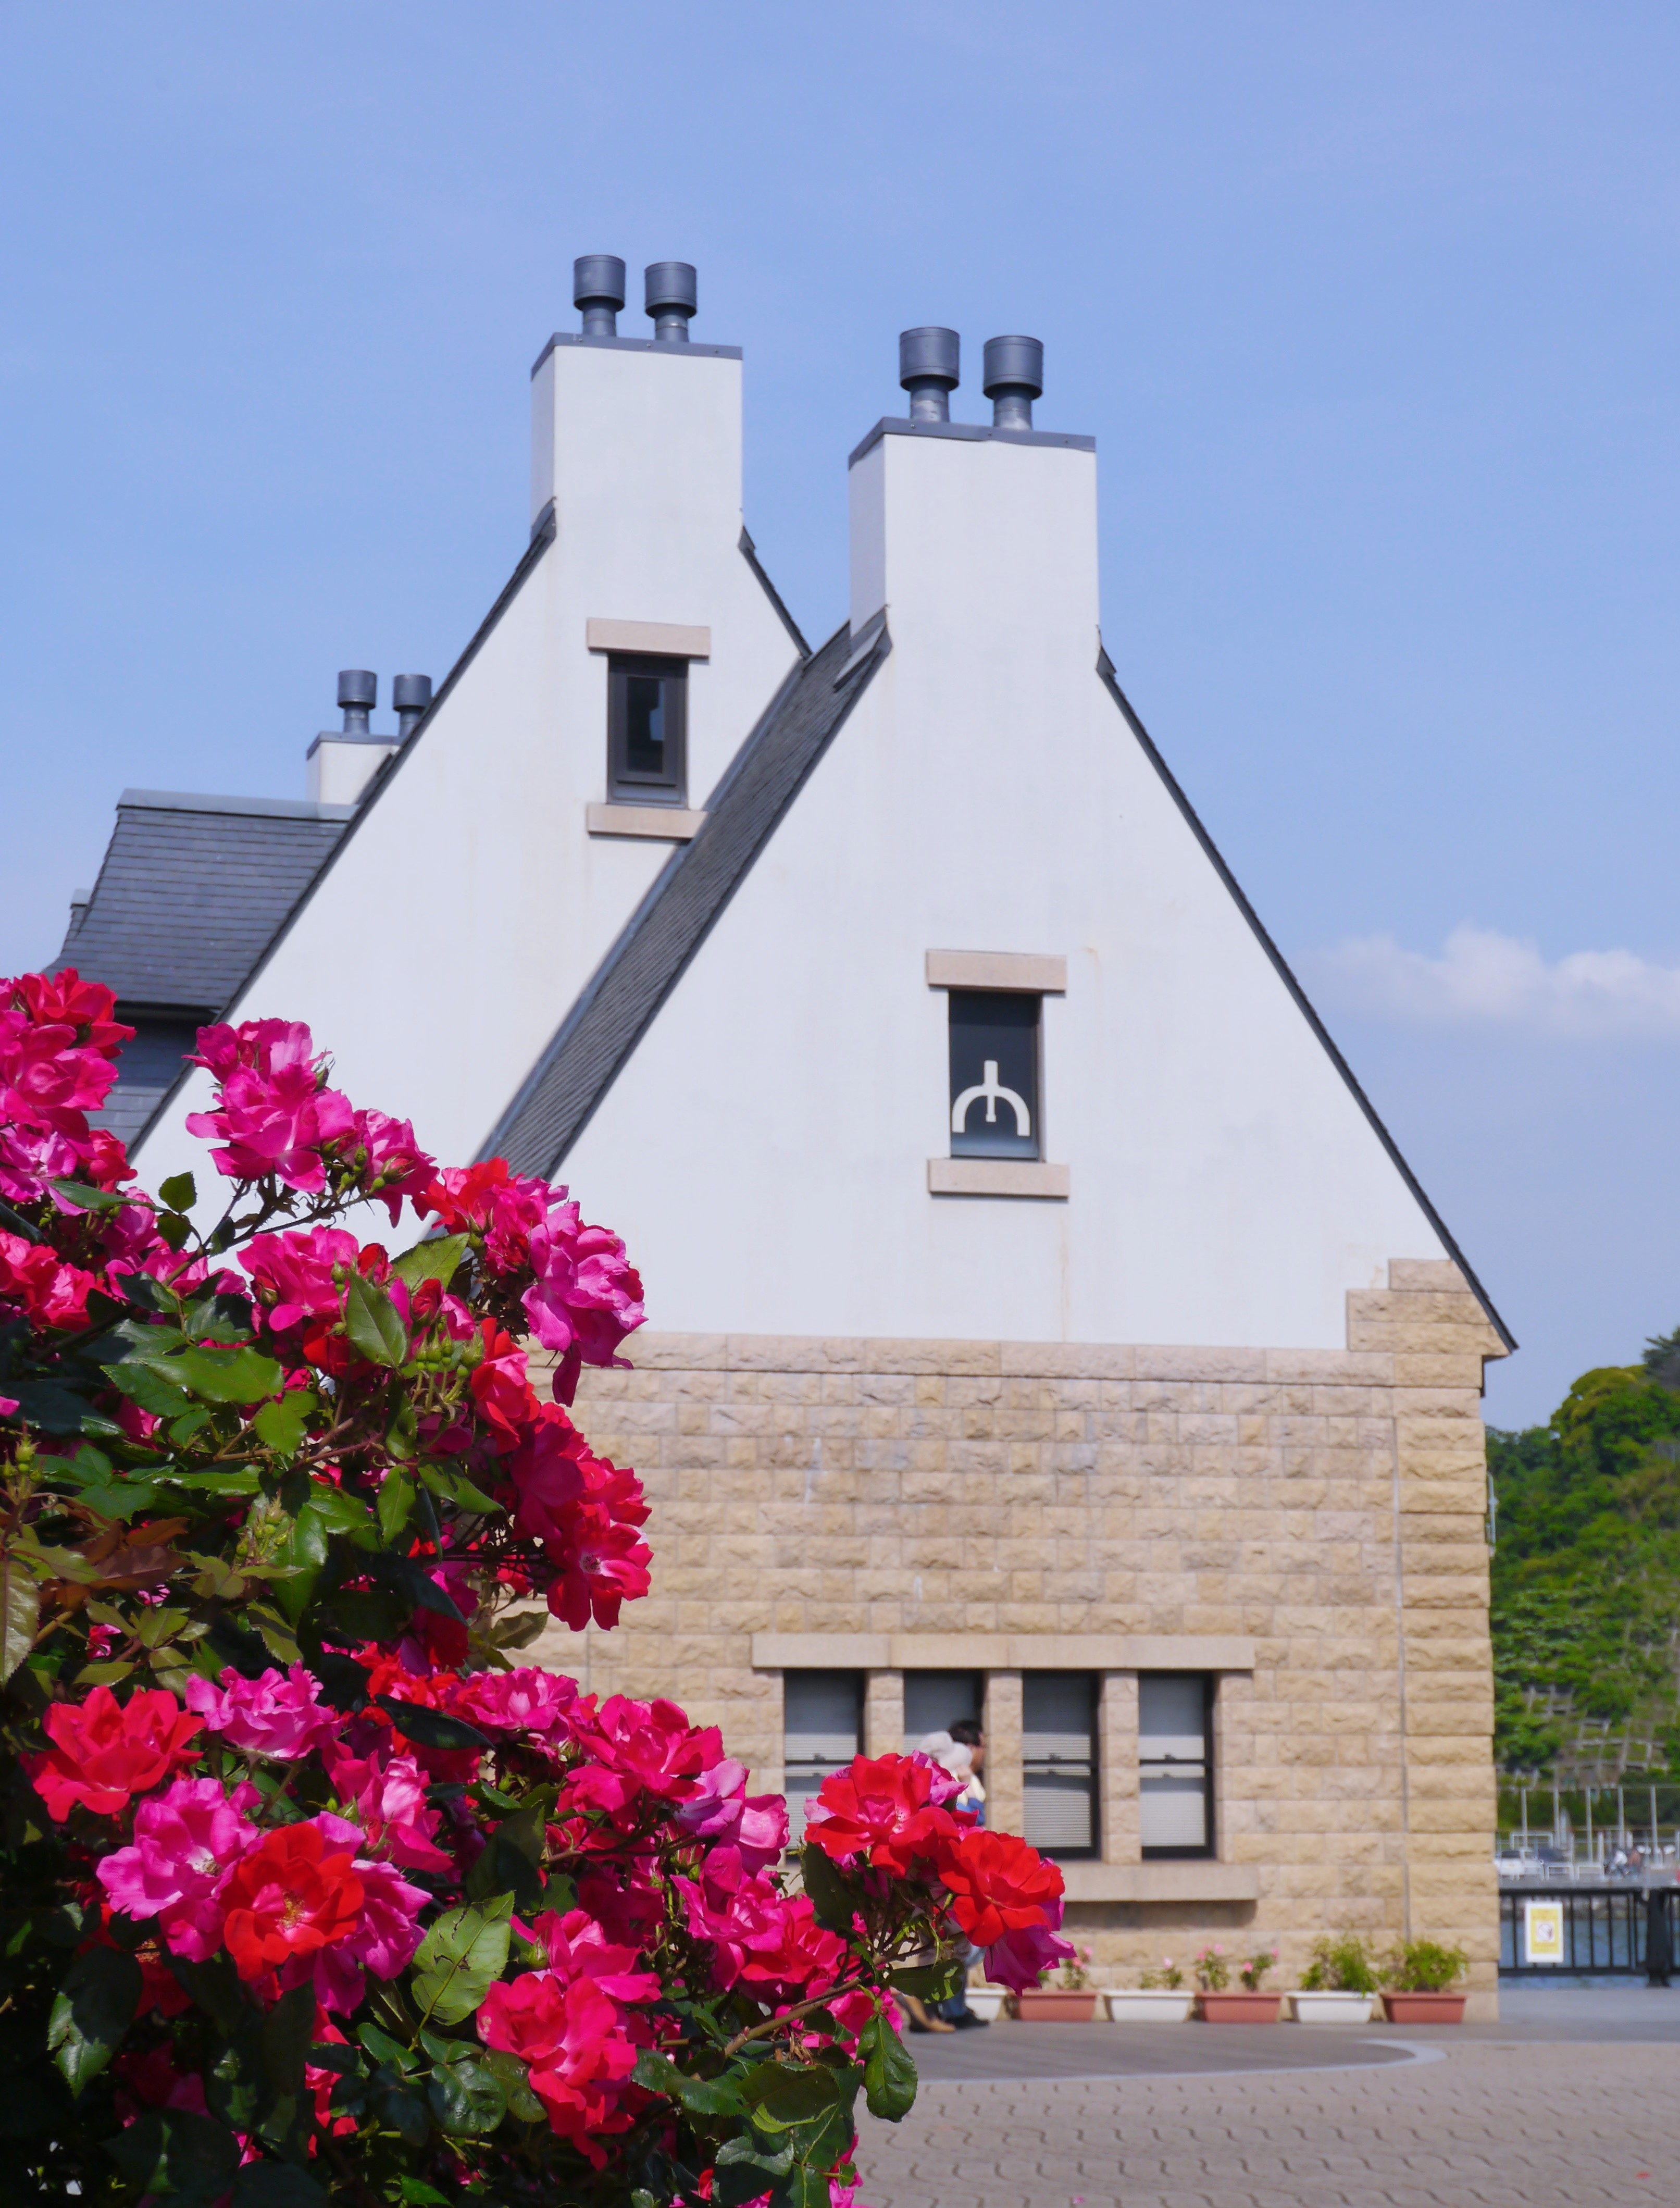
sea, flower, building, france, rose, green, red, tower, cottage, bay, blue, church, garden, pink, japan, place of worship, blue sky, commemoration, yokosuka, kanagawa japan, red purple, verny park, keikyu, shioiri station, jr yokosuka station, france people, francois, verny, yokosuka shi, verny memorial